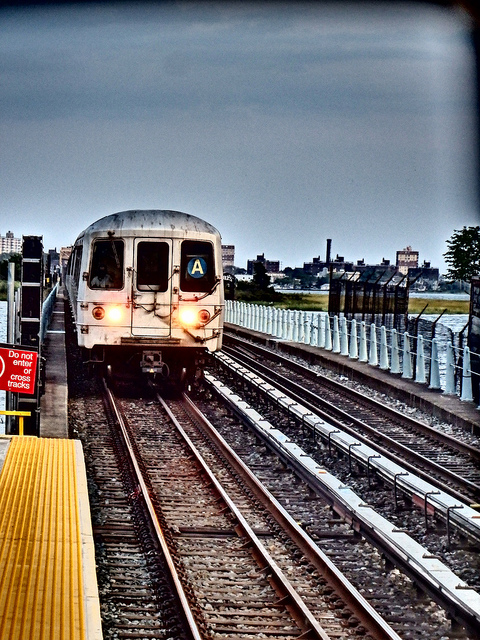
a white train on its track and some buildings and grass

A train on a railroad track with the lights on.

The old train is approaching a yellow platform.

a white train is coming down some tracks

the end of a train sitting on the track